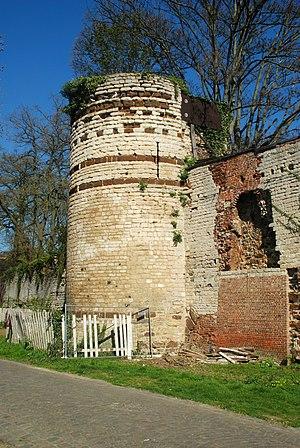
Belgique - Brabant flamand - Louvain - Première enceinte de Louvain - Handbooghof
La première enceinte de Louvain réalisée en pierre et non en pieux de bois date du milieu du XIIᵉ siècle.